Naan Sirithal

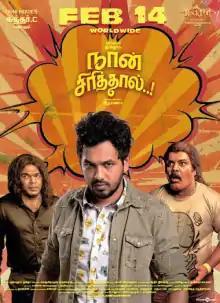
Theatrical release poster

Naan Sirithal is a 2020 Indian Tamil-language comedy film written and directed by Raana in his directorial debut. Following the success of "Meesaya Murukku" and "Natpe Thunai", Sundar C co-produced Adhi's third film and it became a hat-trick hit.